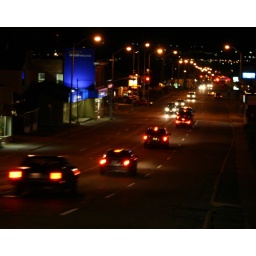
Bruce street hill in Sault Ste. Marie at night.